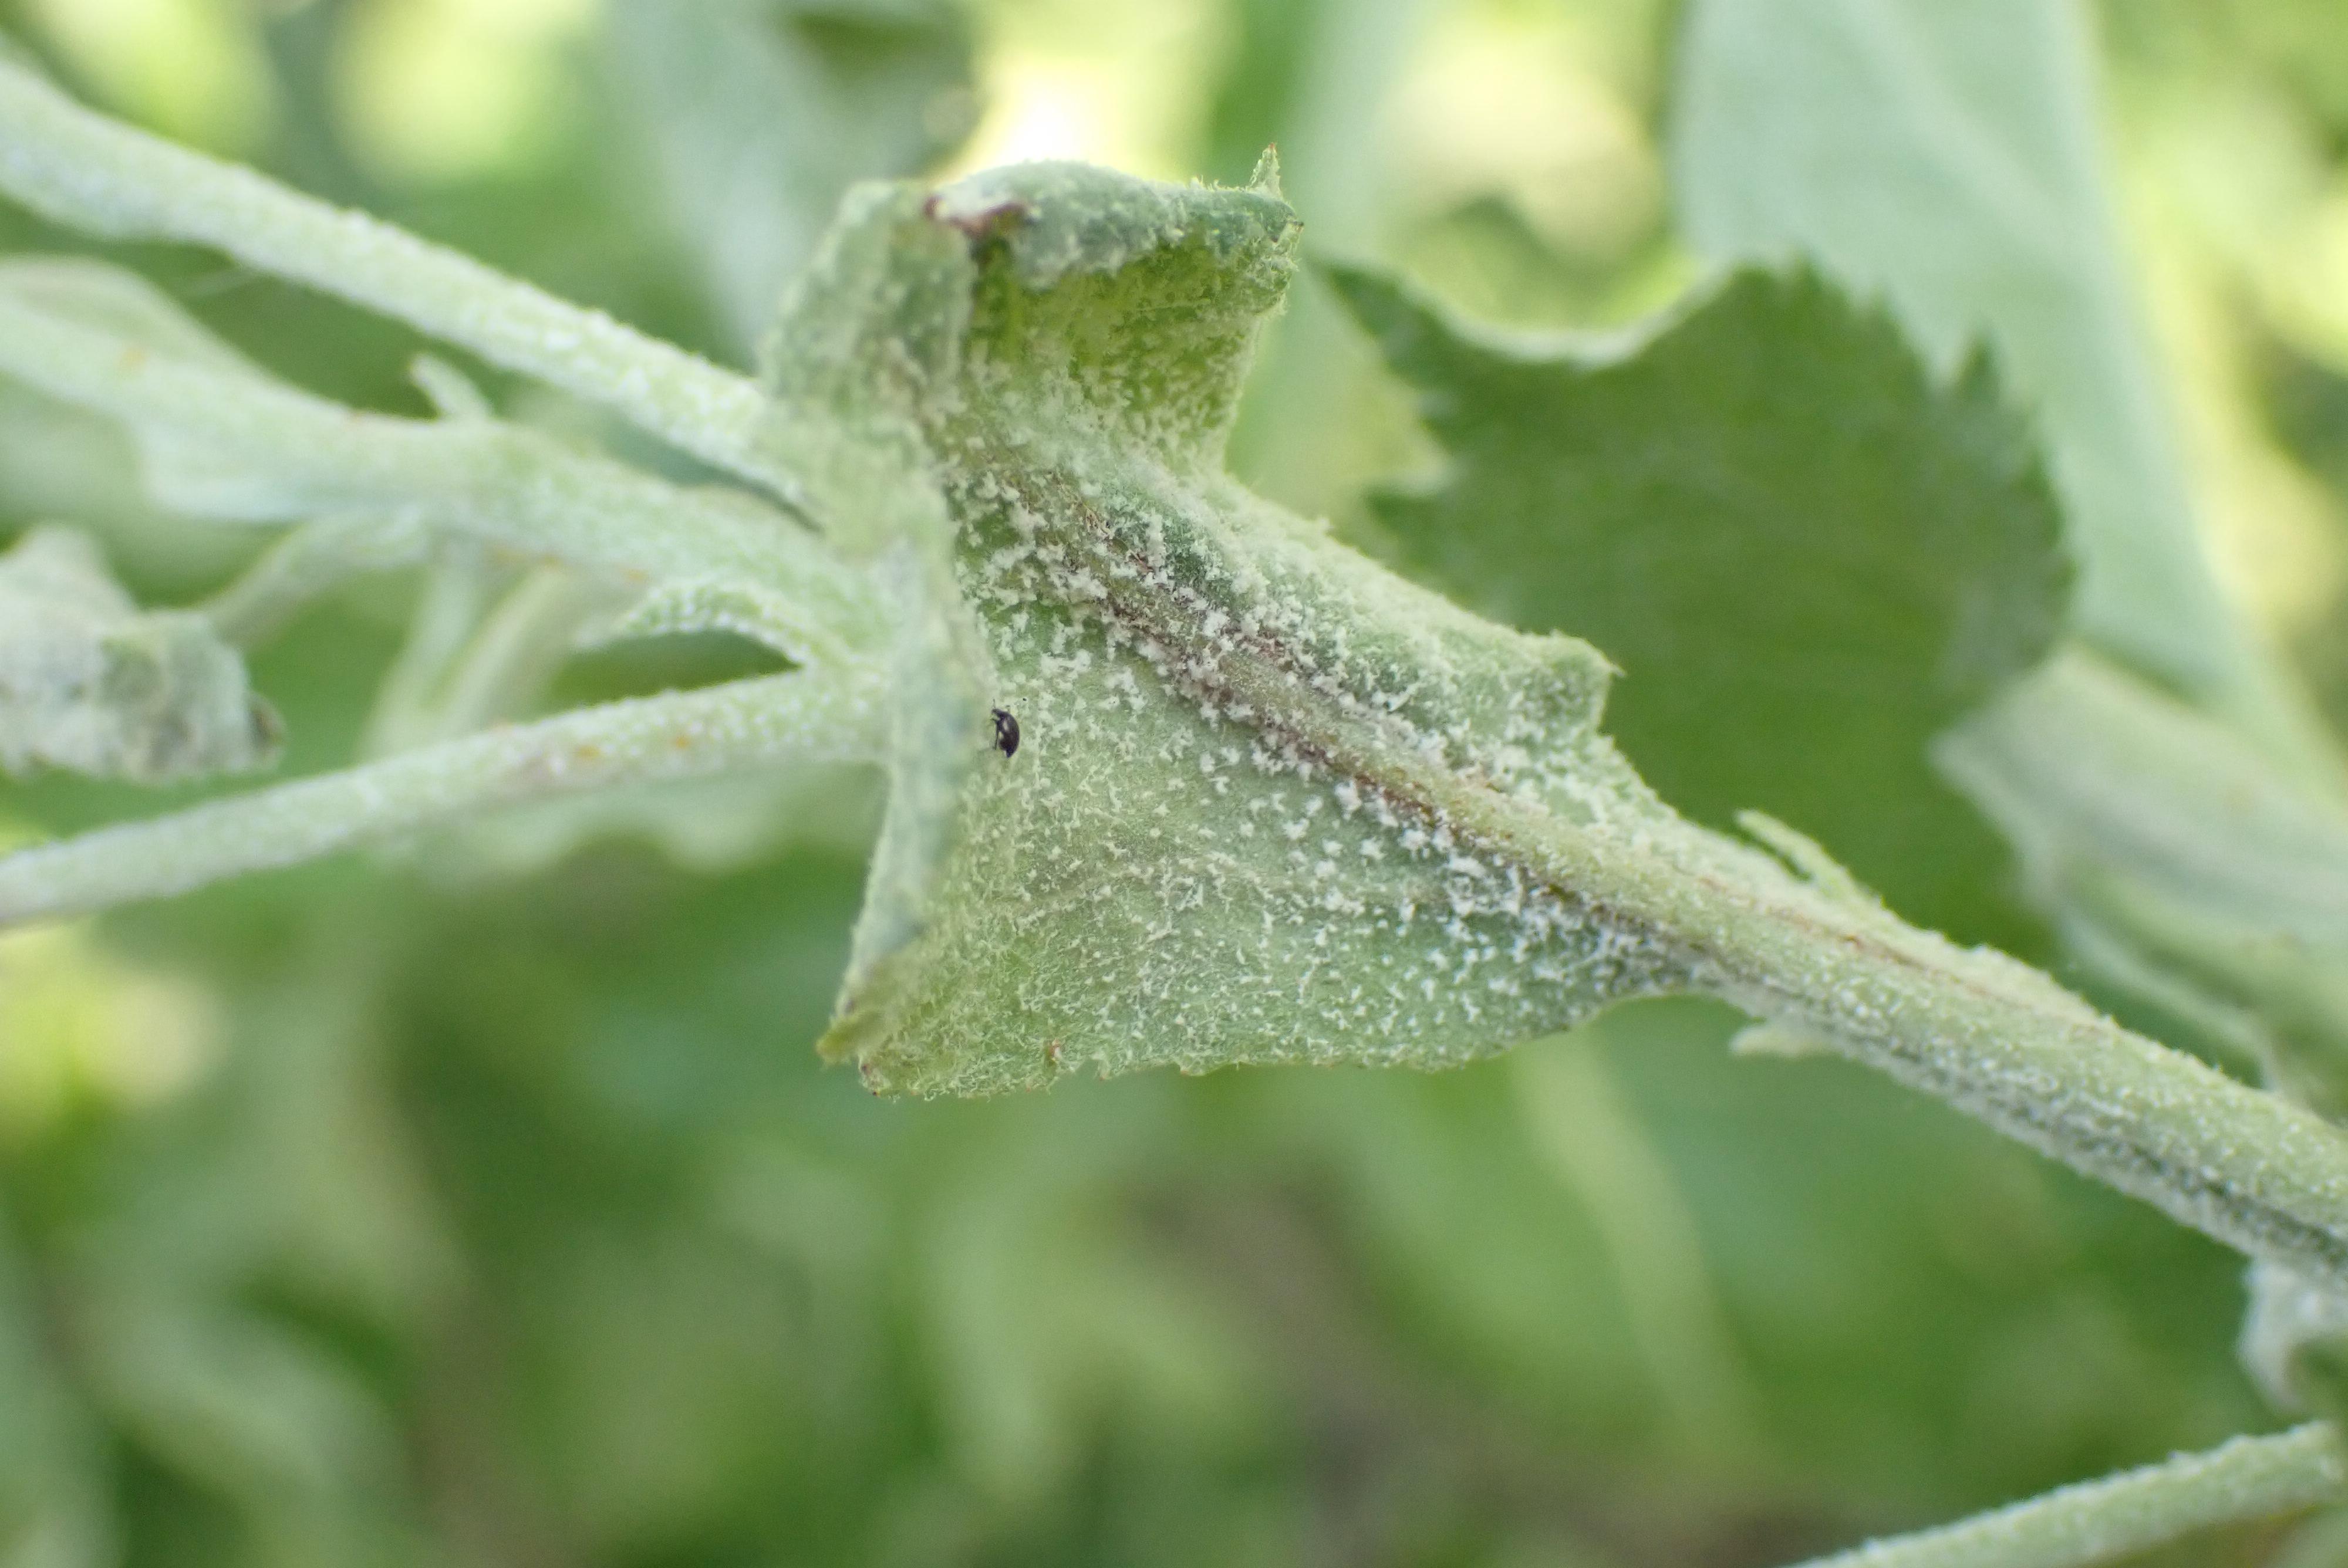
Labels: powdery_mildew